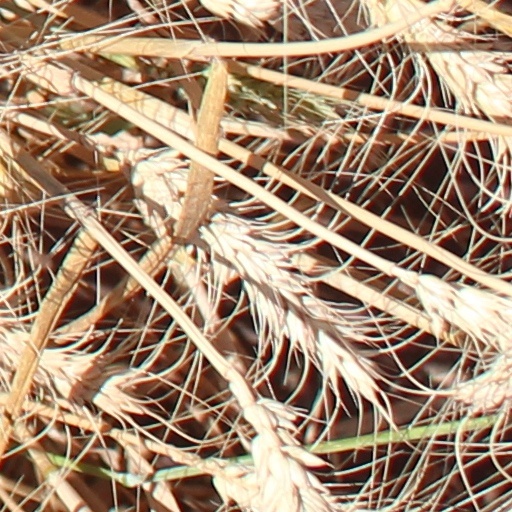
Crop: wheat